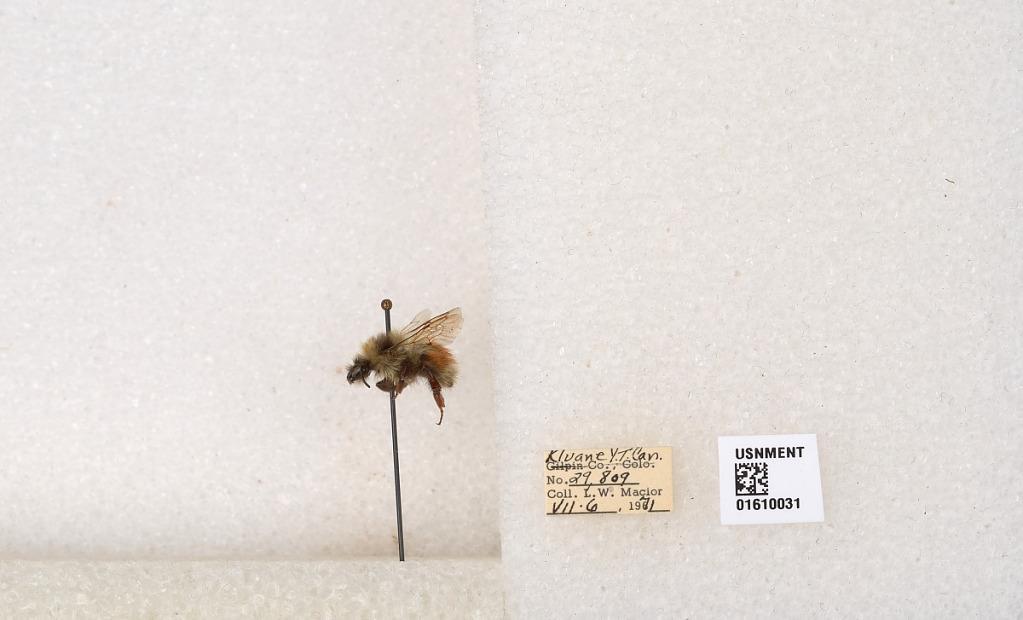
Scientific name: Bombus (Pyrobombus) sylvicola Kirby
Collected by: L. Macior
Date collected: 1971-7-6
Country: Canada
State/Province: Yukon Territory
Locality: Kluane National Park and Reserve
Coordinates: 60.7493, -139.504